Kathryn Kuhlman

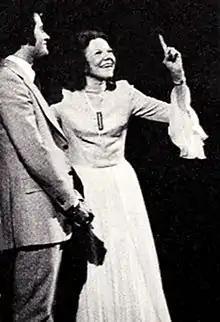
Richard Roberts and Kathryn Kuhlman in 1975.

Kathryn Kuhlman (May 9, 1907 – February 20, 1976) was an American Christian evangelist, preacher and minister who was referred to by the press as a faith healer.